Florø Airport

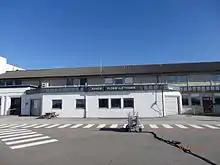
The terminal building

With the opening of the Snorre Oil Field in the North Sea, Florø Airport was selected as the heliport to fly out to the platforms. Saga Petroleum selected Helikopter Service as their operator, with the helibase opening in 1994. The increased traffic led to the extension of the runway to in 2000.